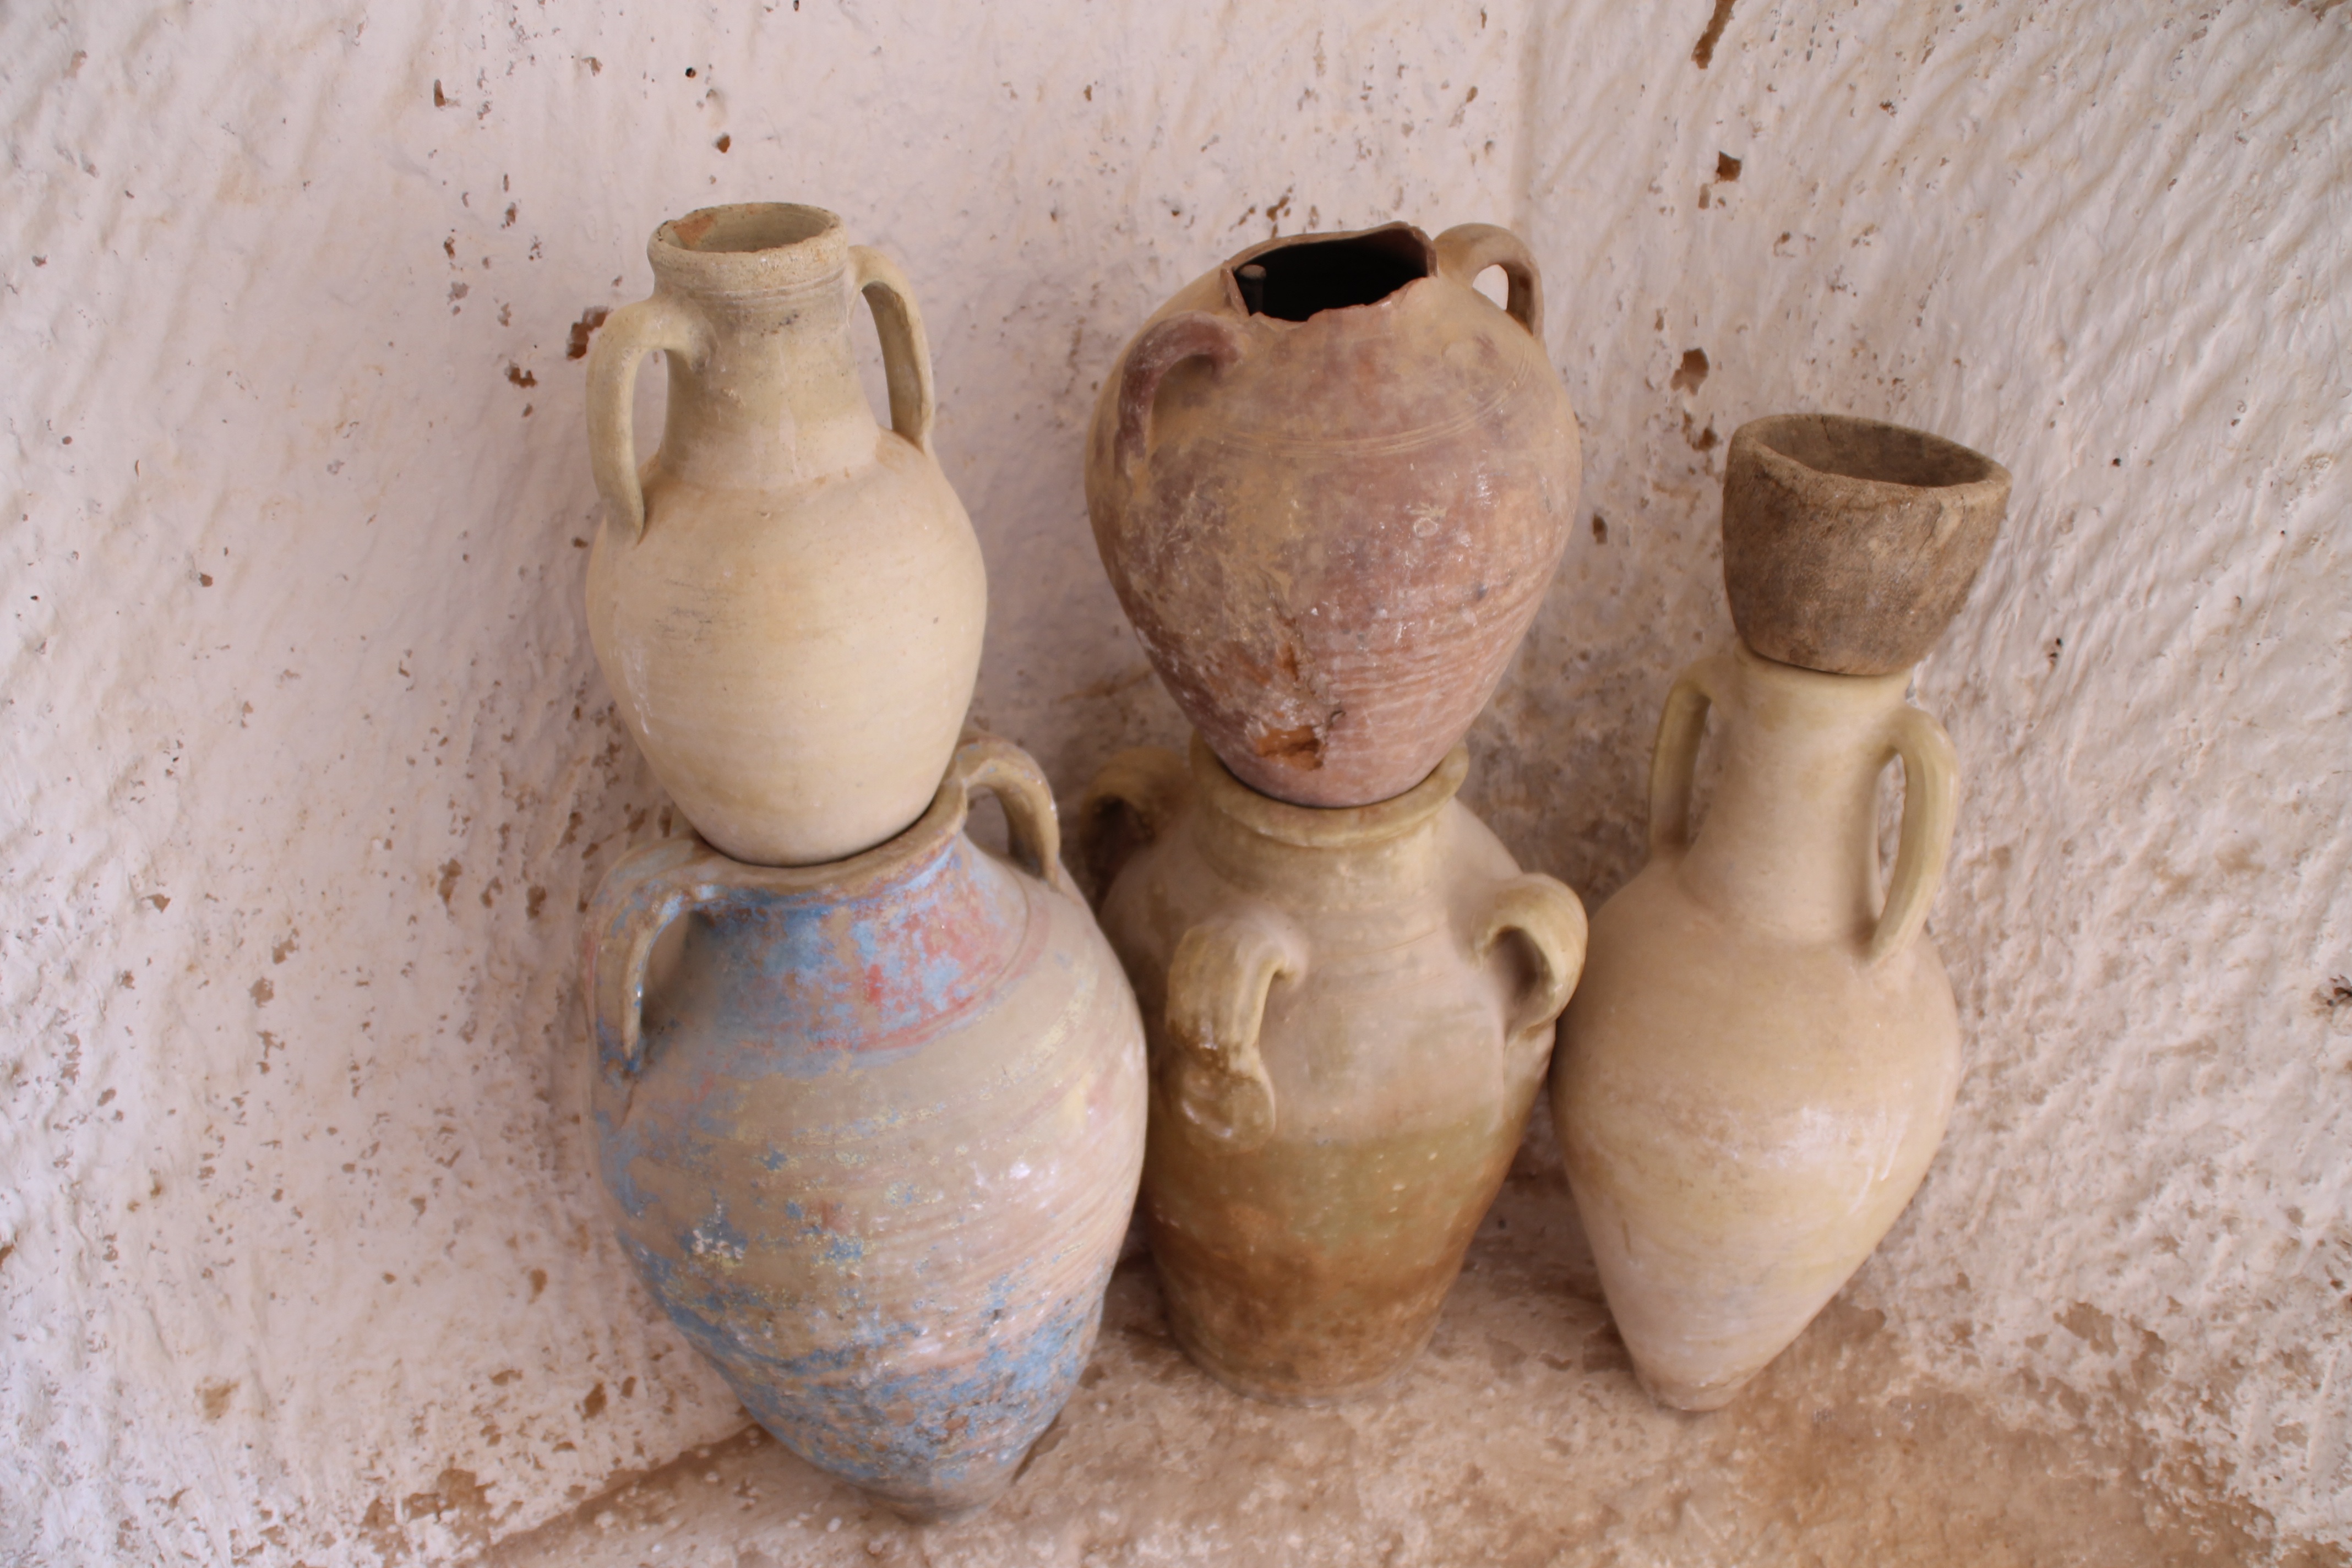
wood, old, stone, vase, ceramic, pottery, material, sculpture, art, culture, history, clay, pots, tunisia, ancient history, amphores